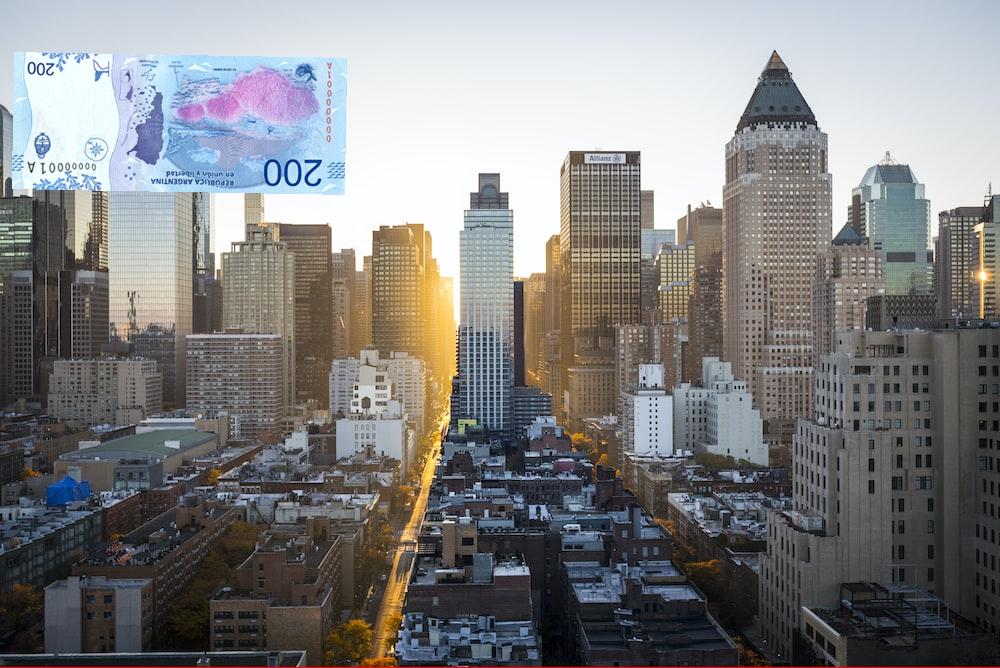
Denominación: 200